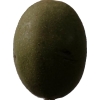
Label: nut